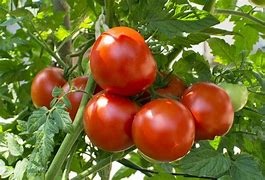
Label: tomato